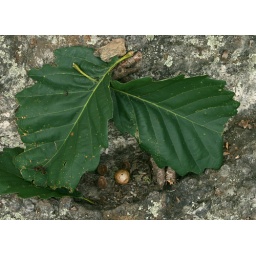
fairy house left in an oak forest